Terentia

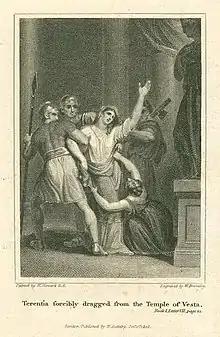
Terentia being dragged from the Temple of Vesta

Terentia (98 BC – AD 6) was the wife of the orator Marcus Tullius Cicero. She was instrumental in Cicero's political life both as a benefactor and as a fervent activist for his cause.